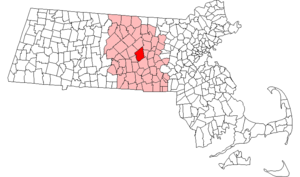
Holden est une municipalité du Comté de Worcester au |Massachusetts, fondée en 1723.